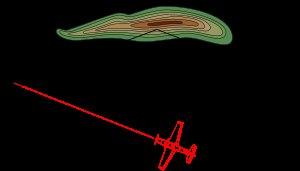
L'accident aérien du 13 juillet 1968 à Lagos au Nigeria survient lorsque le Boeing 707 de la compagnie nationale belge de la Sabena s'écrase, de nuit, lors de la phase d'approche de l'aéroport de Lagos. Les sept membres d'équipage sont tués et l'avion est détruit par les flammes. Dans ses conclusions, l'enquête nigériane relève que, pour une cause indéterminée, l'avion est descendu en dessous de son altitude minimale de sécurité et a heurté les arbres 14 kilomètres au nord de Lagos. Certains témoins affirment que l'avion était en feu avant de toucher le sol. Tandis que le pays est dévasté par la guerre du Biafra et bien qu'un embargo sur les ventes d'armes à destination du Nigeria ait été décidé par la Belgique, l'avion cargo qui transporte 35 tonnes d'armement s'écrase au sol. Malgré des interpellations parlementaires, peu d'informations officielles ont été apportées à ce jour sur ce crash.
Une balise non directionnelle est une station radio localisée en un point identifié, et utilisée en tant qu'aide à la navigation aérienne ou maritime. Dans l'aviation, l'emploi de NDB est règlementé par l'annexe 10 de l'OACI qui spécifie que les NDB sont exploitées dans une gamme de fréquences comprises entre 190 et 1 750 kHz. Ces radiobalises émettent typiquement deux ou trois lettres déterminées de l'alphabet morse à un intervalle de temps précis, toutes les 15 secondes par exemple. La plupart émet le reste du temps une porteuse continue permettant la localisation de la balise par radiogoniométrie.